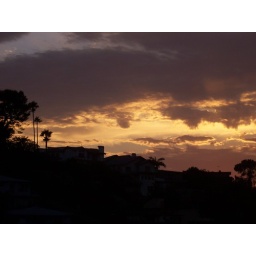
on the roof of my house in los angeles, california.